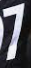
Number: 7